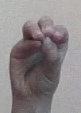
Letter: ha